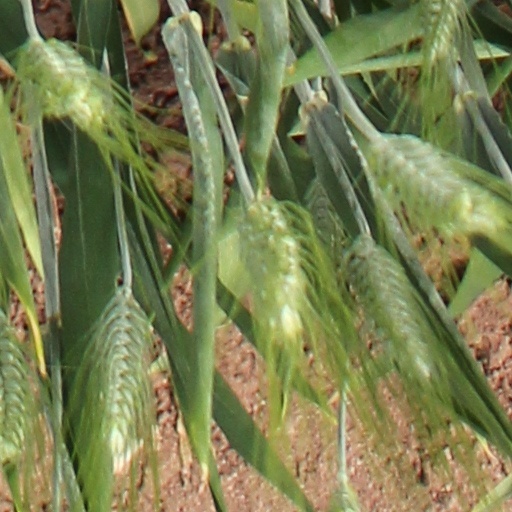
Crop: wheat